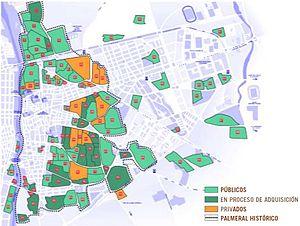
La palmeraie d'Elche, est une grande étendue de palmiers qui se trouve en plein centre-ville de Elche. C'est la plus grande palmeraie d'Europe, plus étendue que certaines palmeraies d'Afrique du Nord, et se trouve parmi les plus grandes du monde.